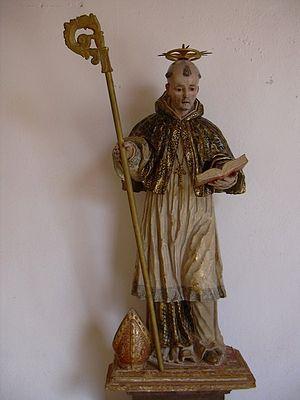
Martín d'Hinojosa, aussi appelé Martín de Finojosa ou Martin de Huerta est un ecclésiastique castillan, abbé de l'abbaye de Huerta et évêque de Sigüenza. Il est vénéré comme saint par l'Église catholique.